Lindenberg (Mark) station

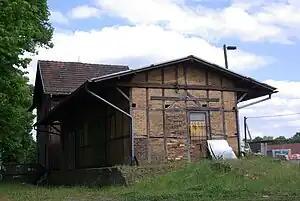
2010

Lindenberg (Mark) station is a railway station in the Lindenberg (Mark) district in the municipality of Tauche, located in the Oder-Spree district in Brandenburg, Germany.